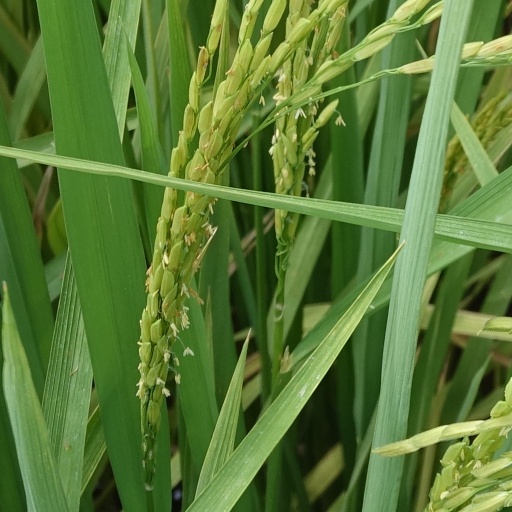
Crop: rice